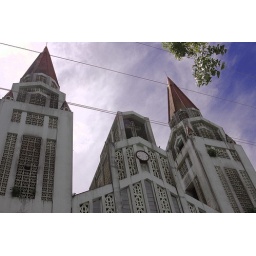
The form of the two towers were erected in 1850 while the clock on the facade was placed in 1896.